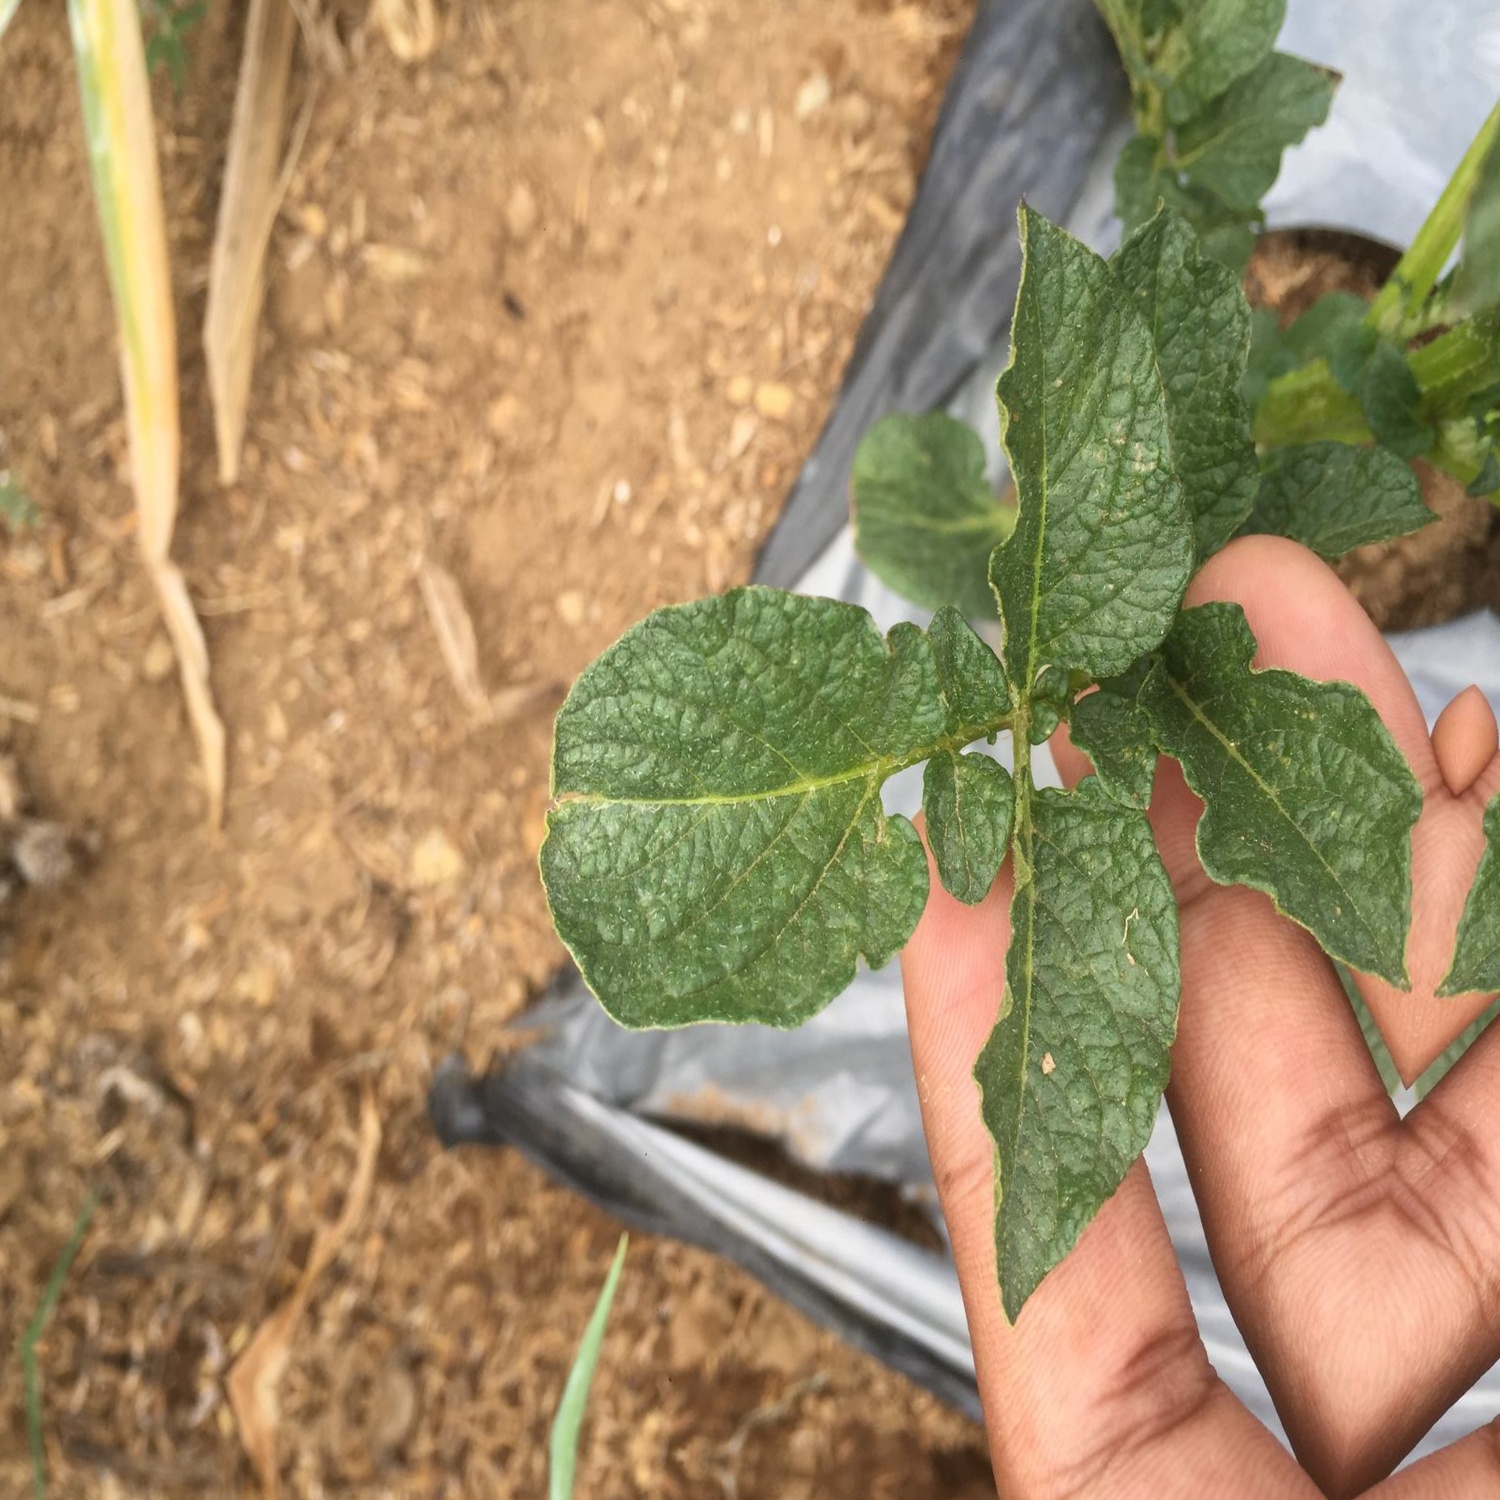
Etiqueta: Virus